India: From Midnight to the Millennium

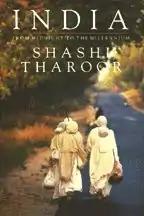
First edition(publ. Viking)

India: From Midnight to the Millennium is a book written by Shashi Tharoor in 1997. It discusses a wide range of topics like caste, democracy in India, Indira Gandhi, the partition of India, and its transition from a socialist economy to a free market economy.